Eddie Rosario

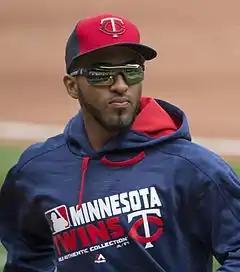
Rosario with the Minnesota Twins in 2017

On April 18, 2018, before a sold-out crowd at the Hiram Bithorn Stadium in his homeland Puerto Rico, Rosario scored the winning run in the bottom of the 16th inning, coming around on Ryan LaMarre’s single that gave Minnesota a 2–1 win over the Cleveland Indians. Rosario hit three home runs in a game for the second time in his career on June 3 against the Cleveland Indians, going 3-5, driving in four runs, while hitting the game winning walk-off home run. He finished the season with the lowest fielding percentage among major league left fielders, at .967, and batted .288 with 24 home runs, 77 RBI, and a career high 161 hits in 138 games. Rosario was considered an All-Star "snub" in 2018. In 2019 he batted .276/.300/.500. He swung at the highest percentage of all pitches of all American League batters (59.1%). In 57 games in 2020, he batted .257 with 13 home runs and led the team with 42 RBI. On December 1, 2020, Rosario was placed on outright waivers and cleared waivers the next day. On December 2, Rosario was non-tendered by the Twins.